Semicassis labiata

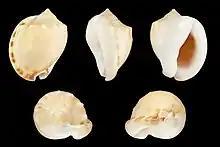
"Semicassis labiata zeylanica" shell

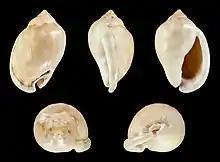
"Semicassis labiata iredalei" shell

This species occurs in New Zealand. Along South Africa , it occurs off the West coast False Bay to KwaZulu-Natal north coast at subtidal depths up to 150 m.